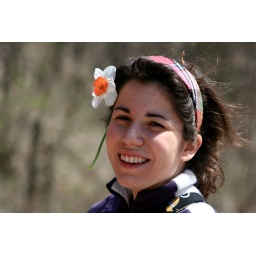
It is only fitting for the birthday girl to have a flower in her hair.